Tropic of Cancer (novel)

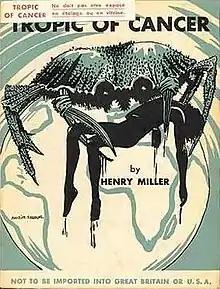
First edition cover

Tropic of Cancer is an autobiographical novel by Henry Miller that is best known as "notorious for its candid sexuality", with the resulting social controversy considered responsible for the "free speech that we now take for granted in literature." It was first published in 1934 by the Obelisk Press in Paris, France, but this edition was banned in the United States. Its publication in 1961 in the United States by Grove Press led to obscenity trials that tested American laws on pornography in the early 1960s. In 1964, the U.S. Supreme Court declared the book non-obscene. It is regarded as an important work of 20th-century literature.